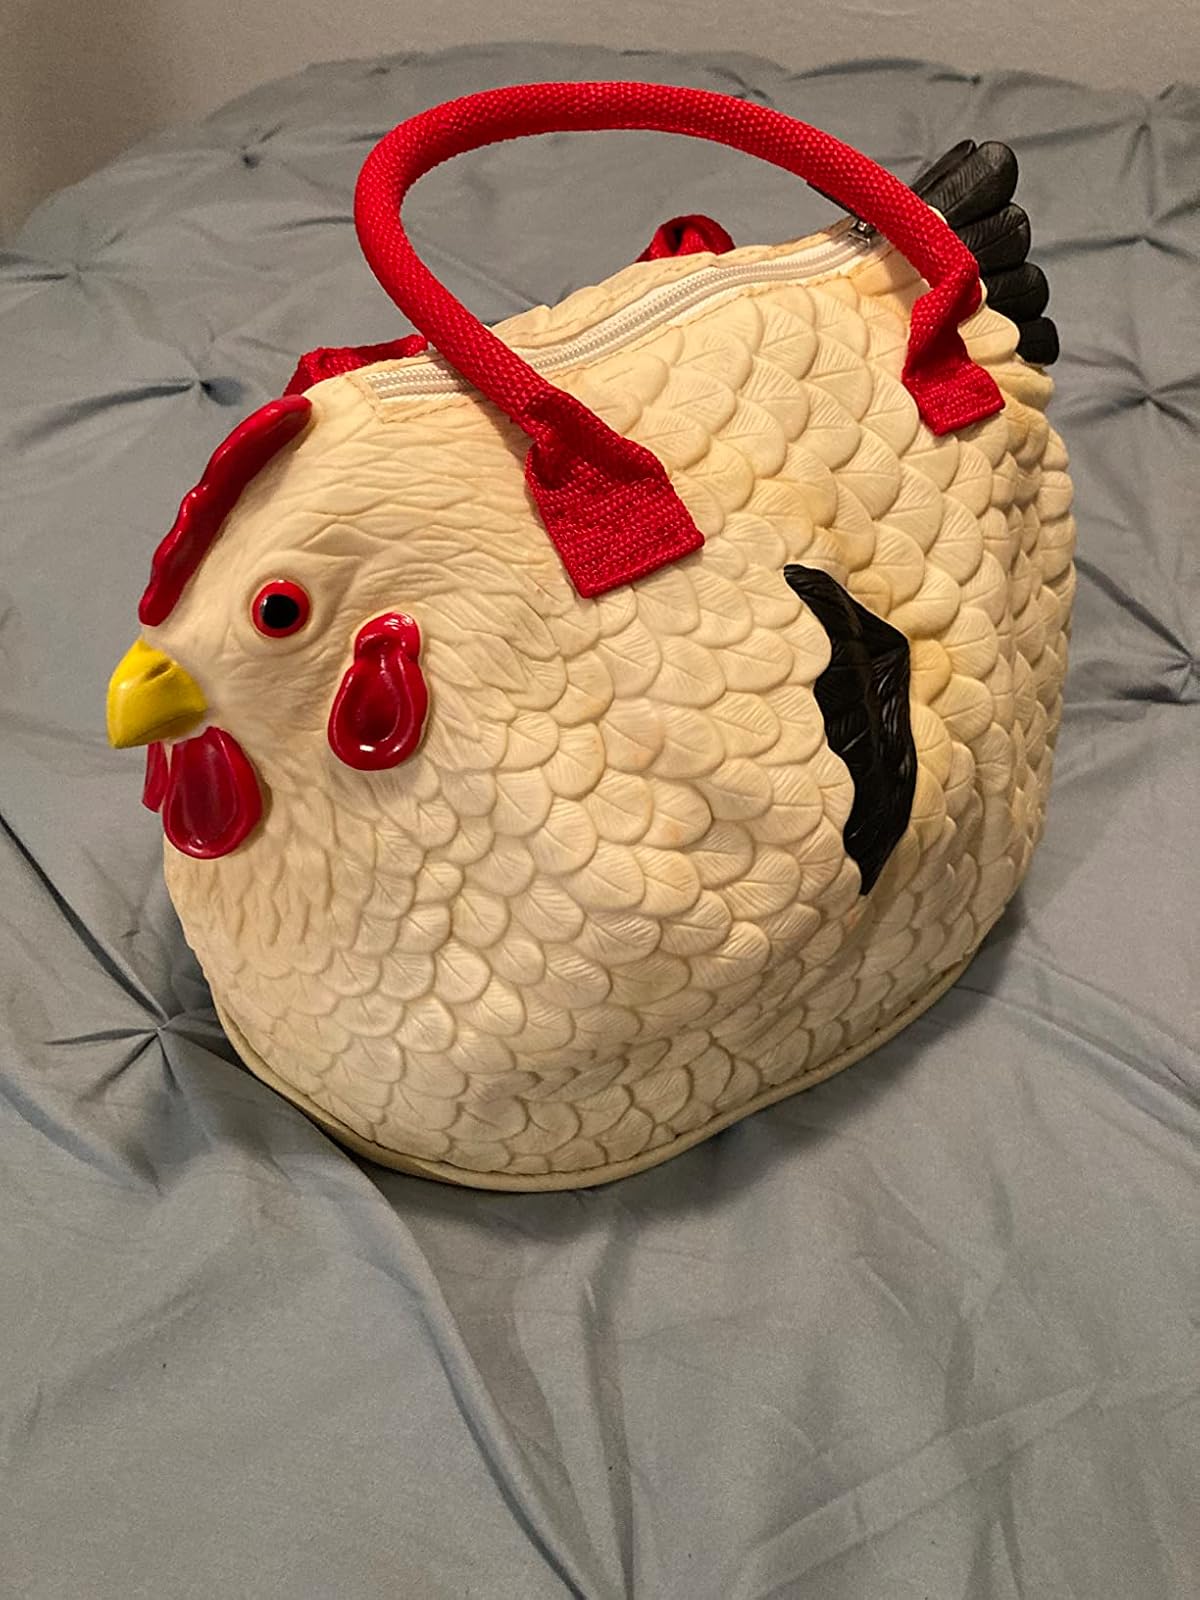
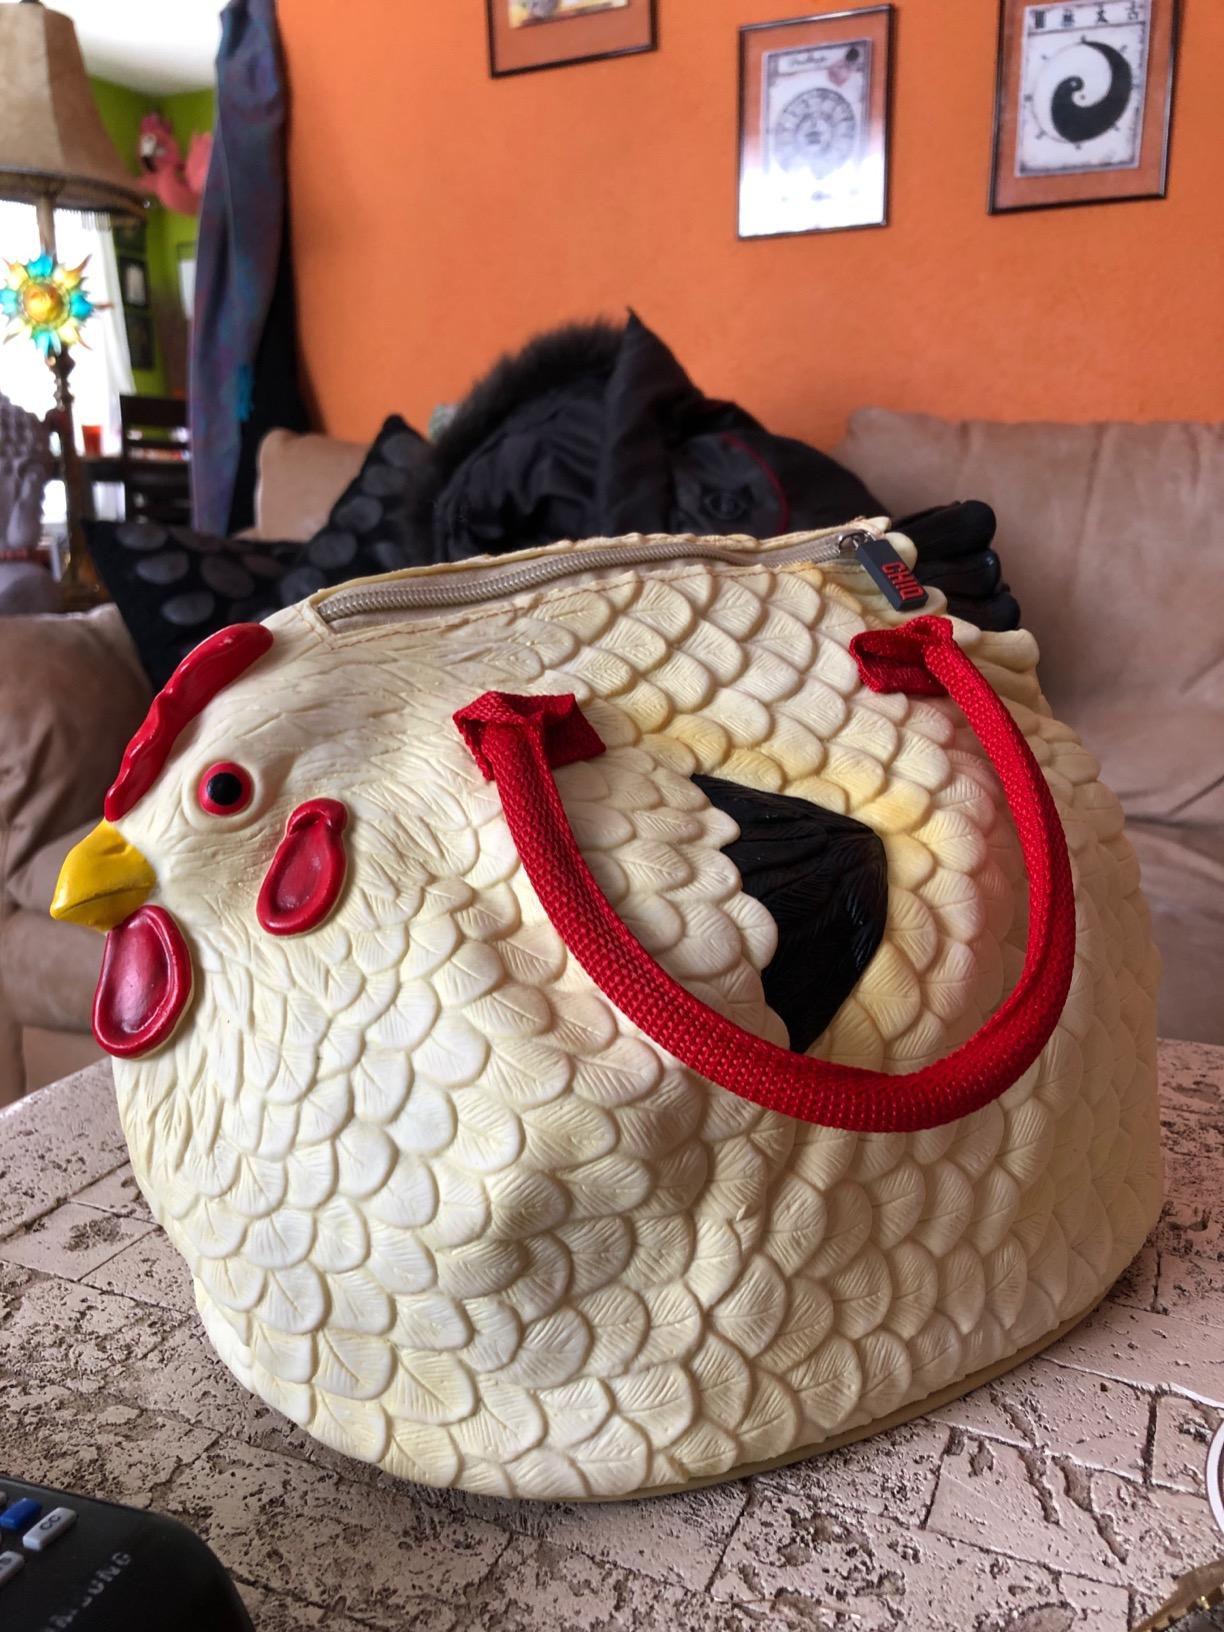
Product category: accessories_handbag
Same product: yes